Burmese mythology

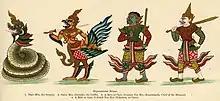
Mythical creatures from Burmese Mythology

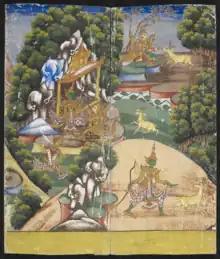
Burmese adaptation of Ramayana

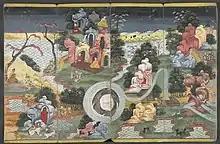
A Burmese parabaik depicting Buddhist mythology

Burmese mythology is a collection of myths, folklore, legends, and beliefs traditionally told by the Burmese people of Myanmar. These stories have been passed down orally and have only rarely appeared in written form. Burmese mythology is largely associated with and influenced by Buddhist mythology, Hinduism, and several other ethnic traditions. Most myths and legends concern the ancient Pyu era; the lives and activities of gods, Bodhisattvas, heroes, kings, mystics, and mythological creatures. Burmese mythology is the cornerstone of modern Burmese culture and explains the origins and significance of Burmese rituals.